Gabriella Pincze

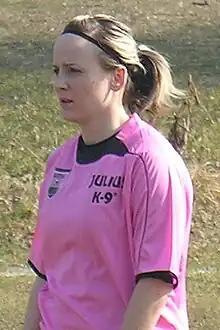

Gabriella Csilla Pincze (born 19 April 1989) is a Hungarian footballer who plays as a midfielder for German club SV Donsbrüggen, where she serves as the captain. She has been a member of the Hungary women's national team.